German submarine U-175

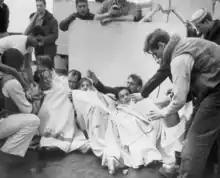
Survivors, 17 April 1943

At this point, Beredine, believing "U-175" to still be in the fight, put "Spencer" about to ram the U-boat but the escort commander, Commander Paul Heineman, ordered him to "heave to" and put a boarding party across instead. As the remaining Germans began to jump into the sea, the "Spencer"s boarding party attempted to get into the U-boat to search for documents and survivors. The boat quickly began to go under, though, and as a result they were forced to make a hasty departure without having found anything. Of the 54 men that had embarked in "U-175", 13 were killed, 19 were rescued by "Spencer" and 22 were picked up by "Duane", where they were formally taken prisoner, treated for their wounds and provided with dry clothing and warm food. Meanwhile, the battle for the convoy continued. A number of other boats, including "U-382", "U-226" and "U-264" were badly damaged in the ensuing engagement and the Allies later reinforced the escort around convoy HX 233 and increased the air assets assigned to it. In response, on 18 April, "BdU" canceled operations against the convoy, which subsequently arrived in Liverpool on 21 April, having lost only one of its 57 ships.